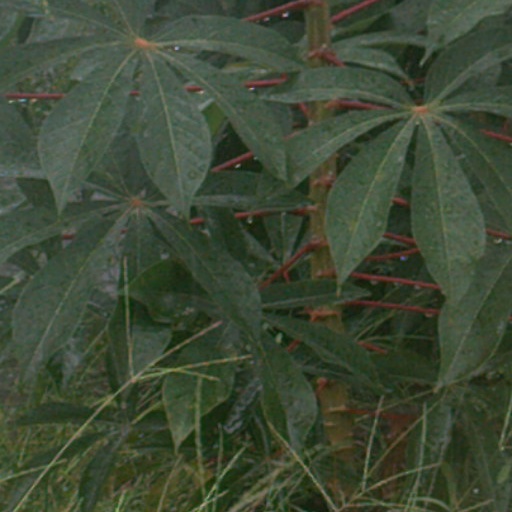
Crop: cassava